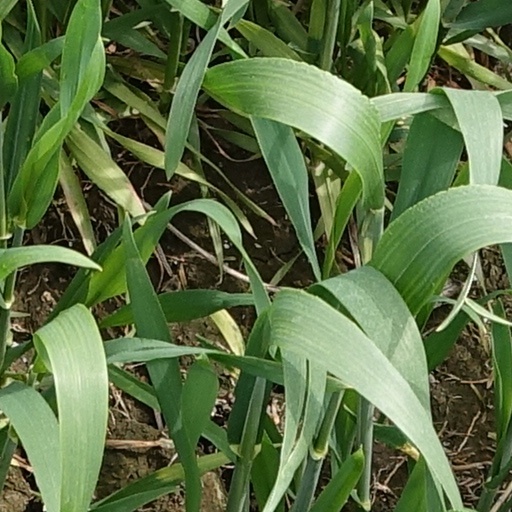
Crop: wheat